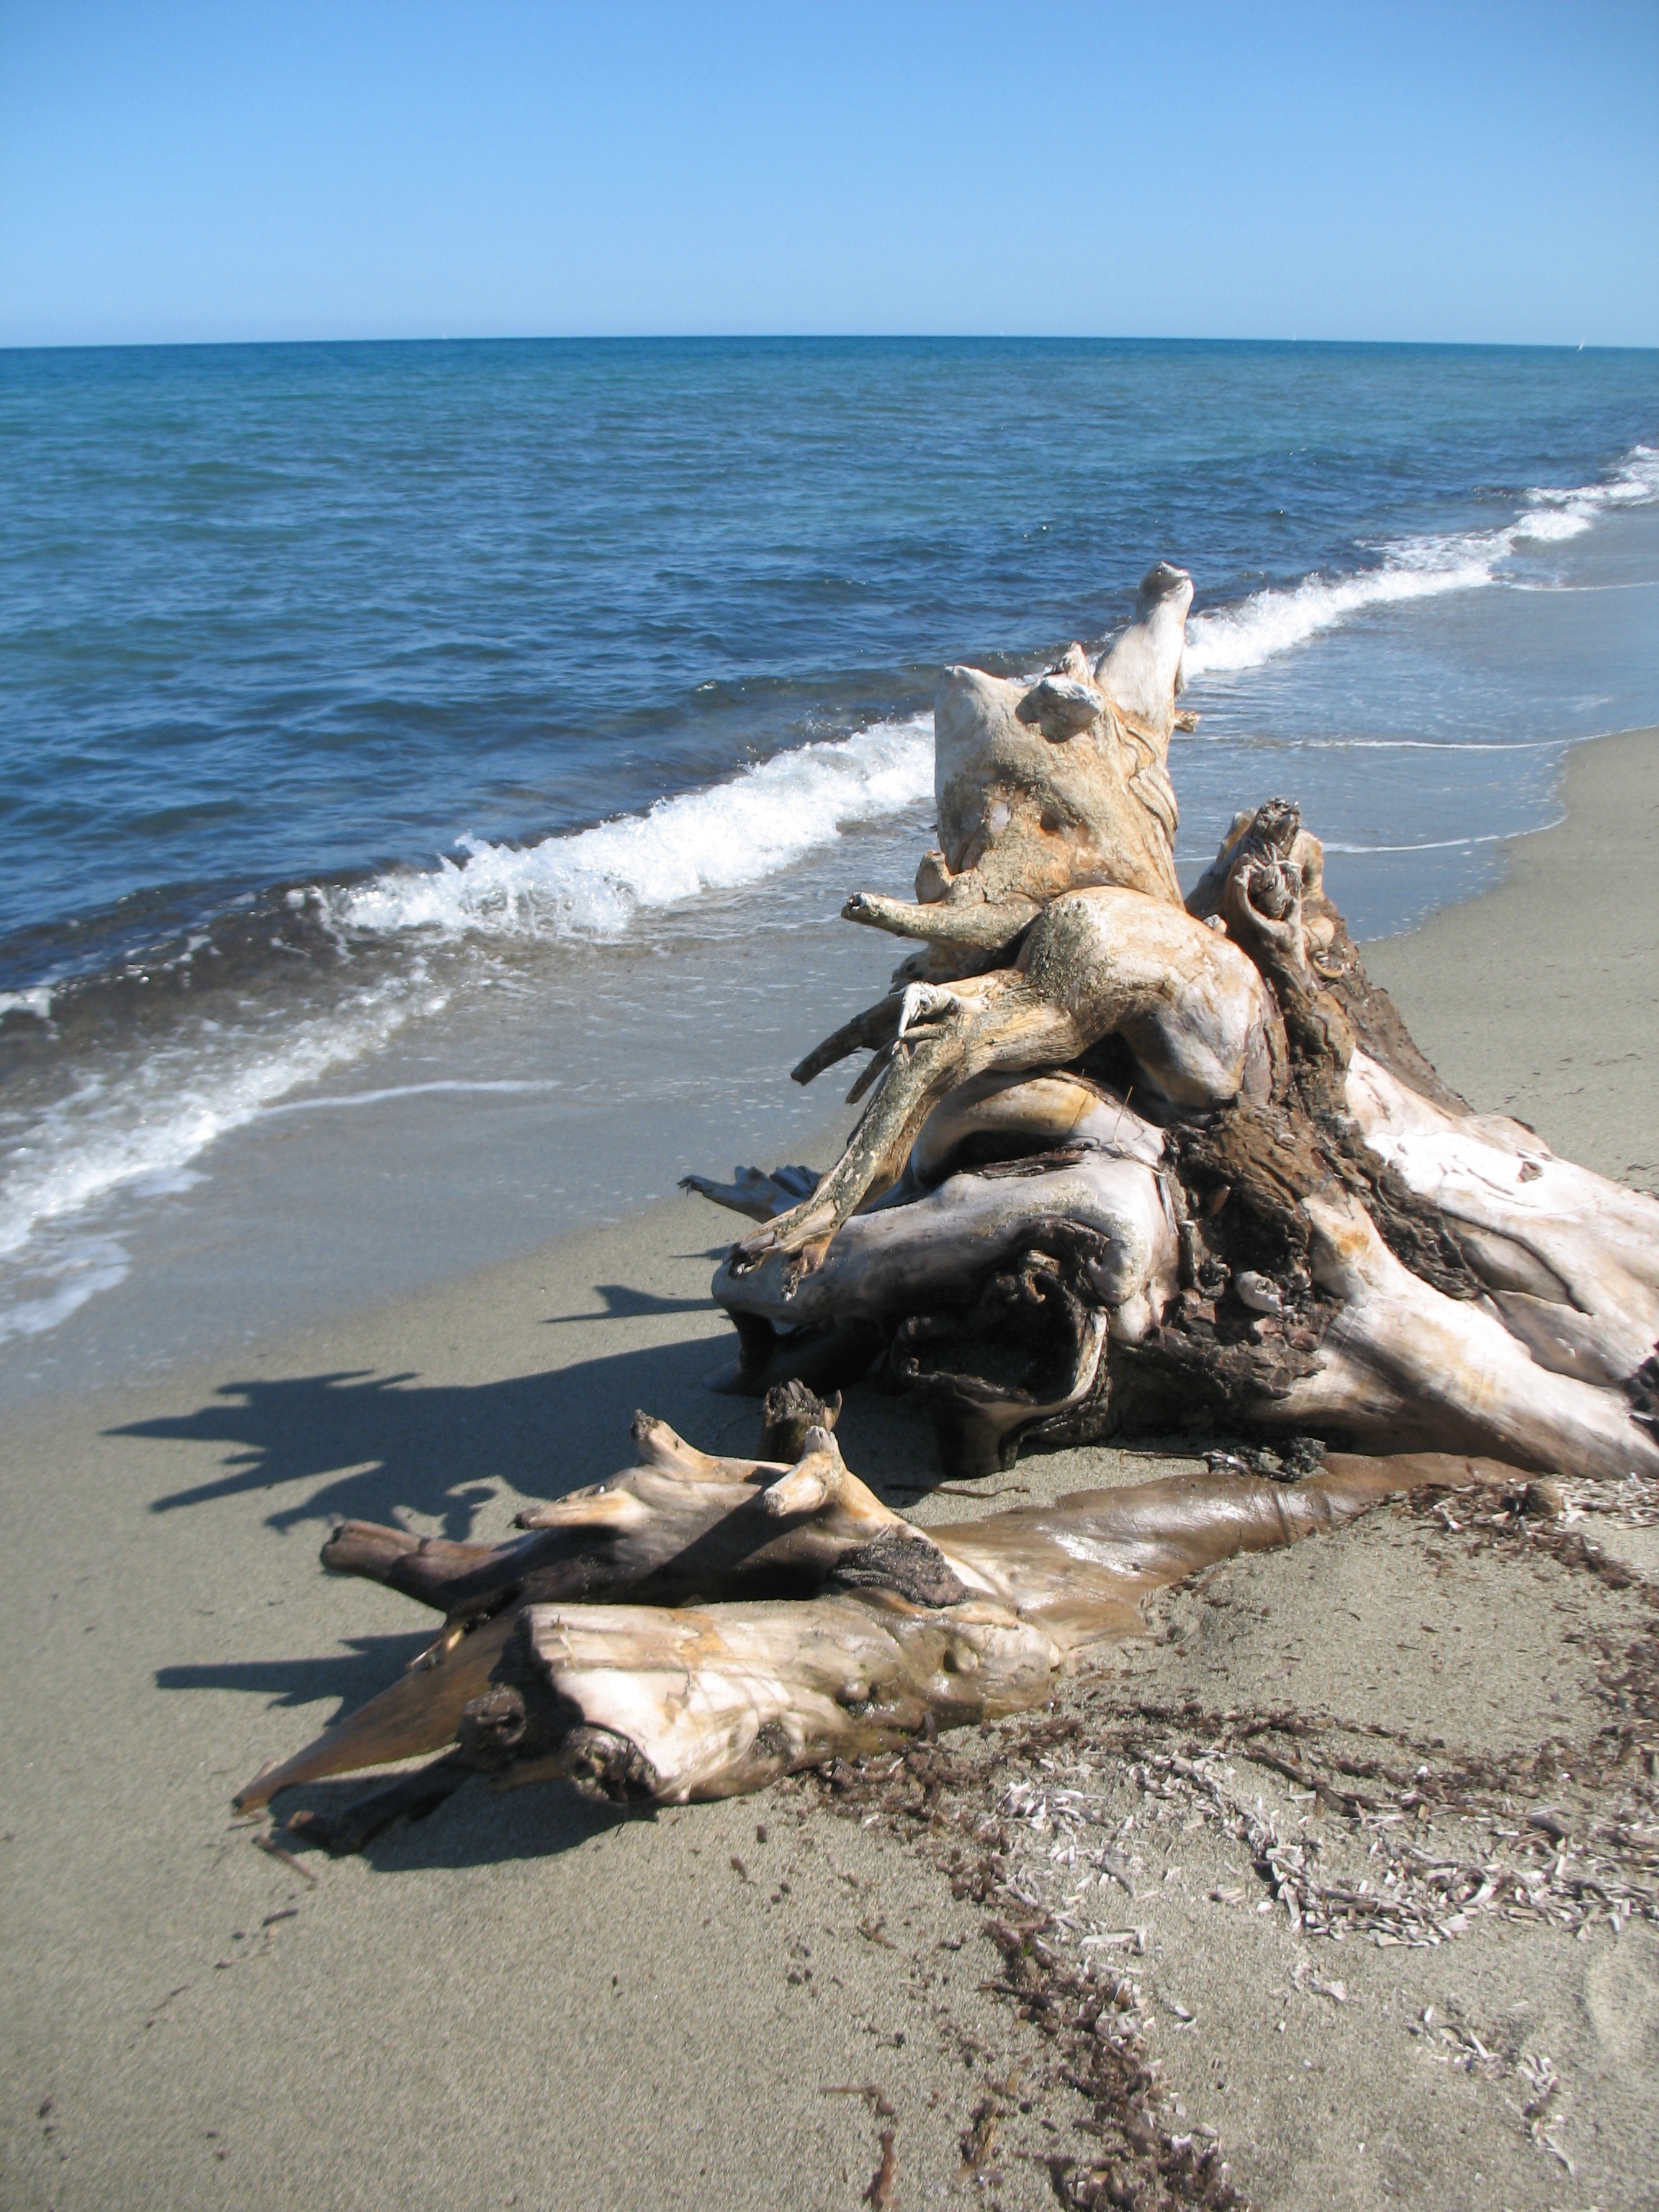
beach, driftwood, sea, coast, water, sand, rock, ocean, wood, shore, wave, vacation, terrain, material, body of water, corsica, breakwater, cape